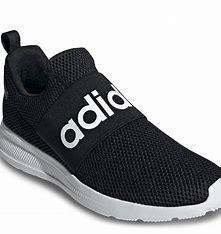
Brand: Adidas
Model: Lite Racer Adapt 4